Oakville Refinery (Petro-Canada)

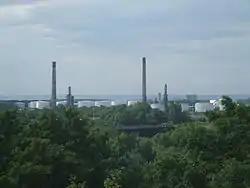
Petro Canada Oakville Refinery

The Oakville Refinery (also known as Petro Canada Oakville Refinery) was a refinery located on the border of Oakville and Burlington in Ontario, Canada.